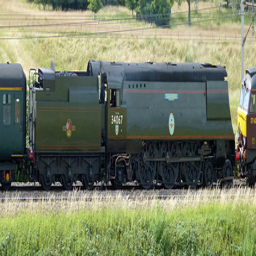
A train traveling through a rural countryside filled with green grass.
A train is traveling down a railroad track.
A dark green train sits on the railroad tracks.
Green train engine and car being pushed by another engine.
A train is traveling down the railroad tracks during the day.